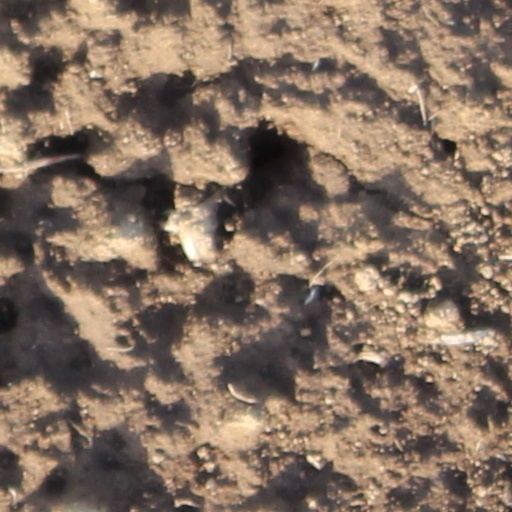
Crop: wheat